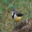
Label: bird